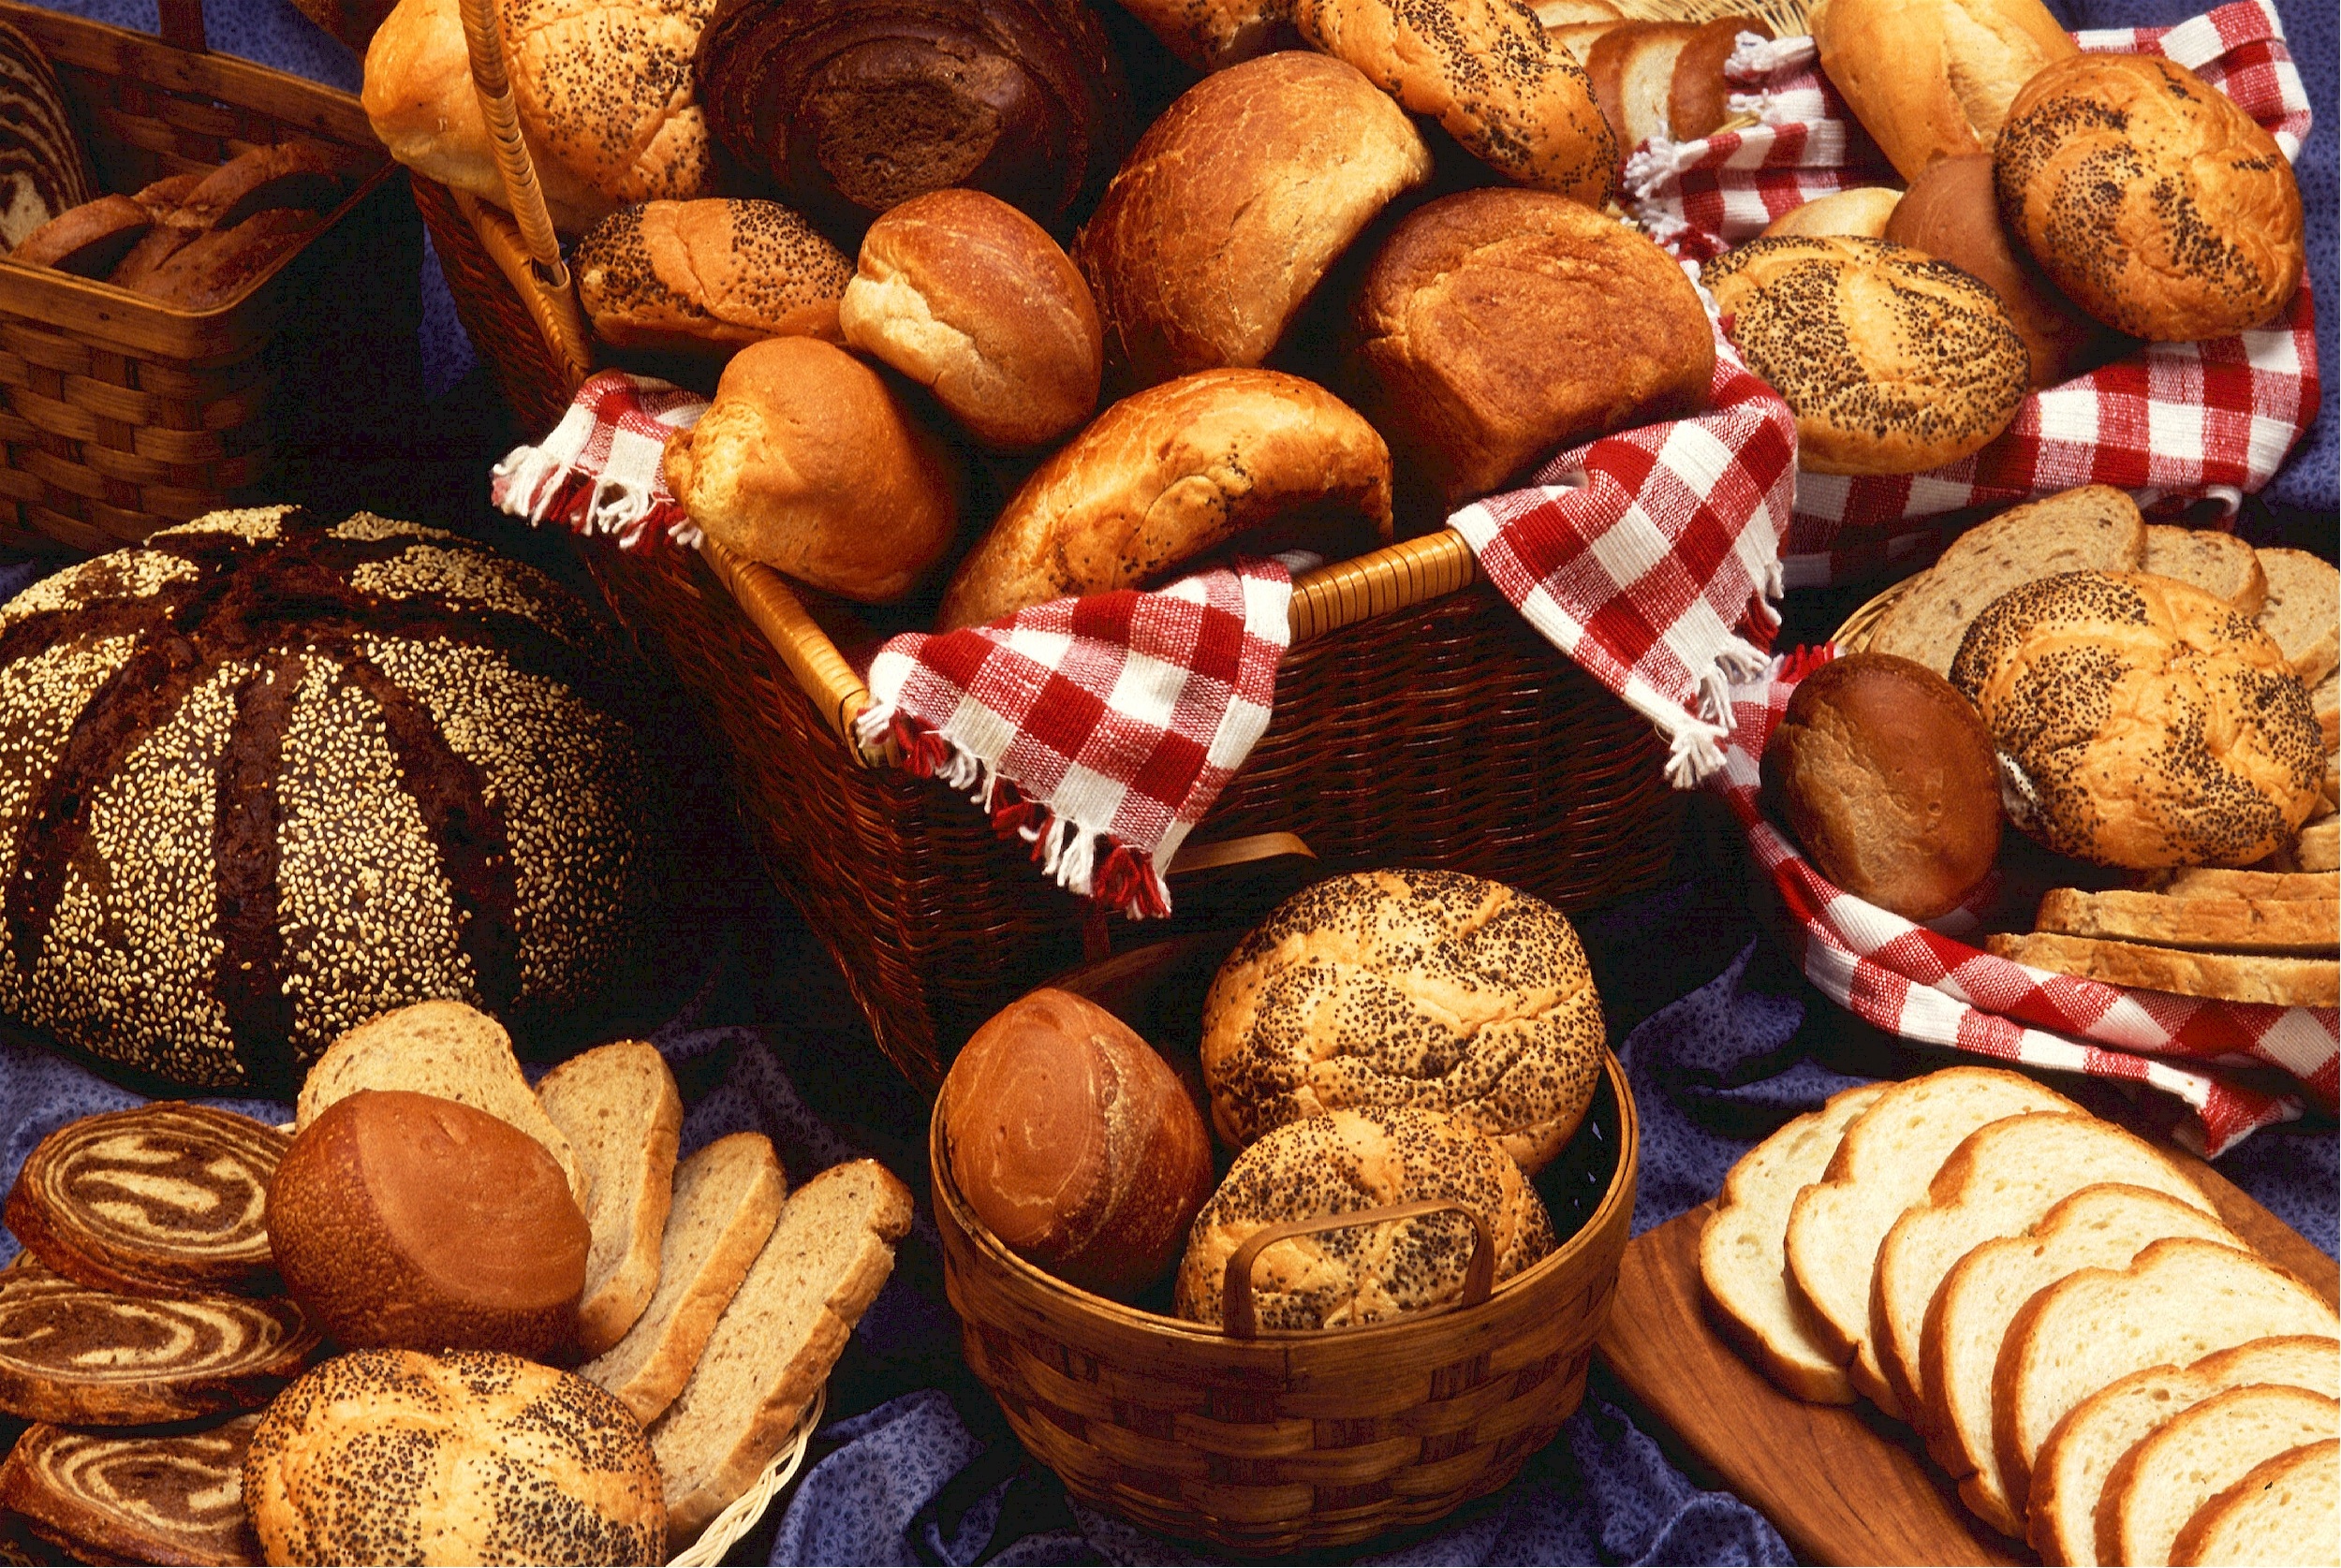
wheat, grain, dish, meal, food, produce, holiday, fresh, brown, baking, snack, bread, bakery, sandwich, baked, thanksgiving, nutrition, rye, tasty, rolls, diet, baked goods, buns, leaven, breads